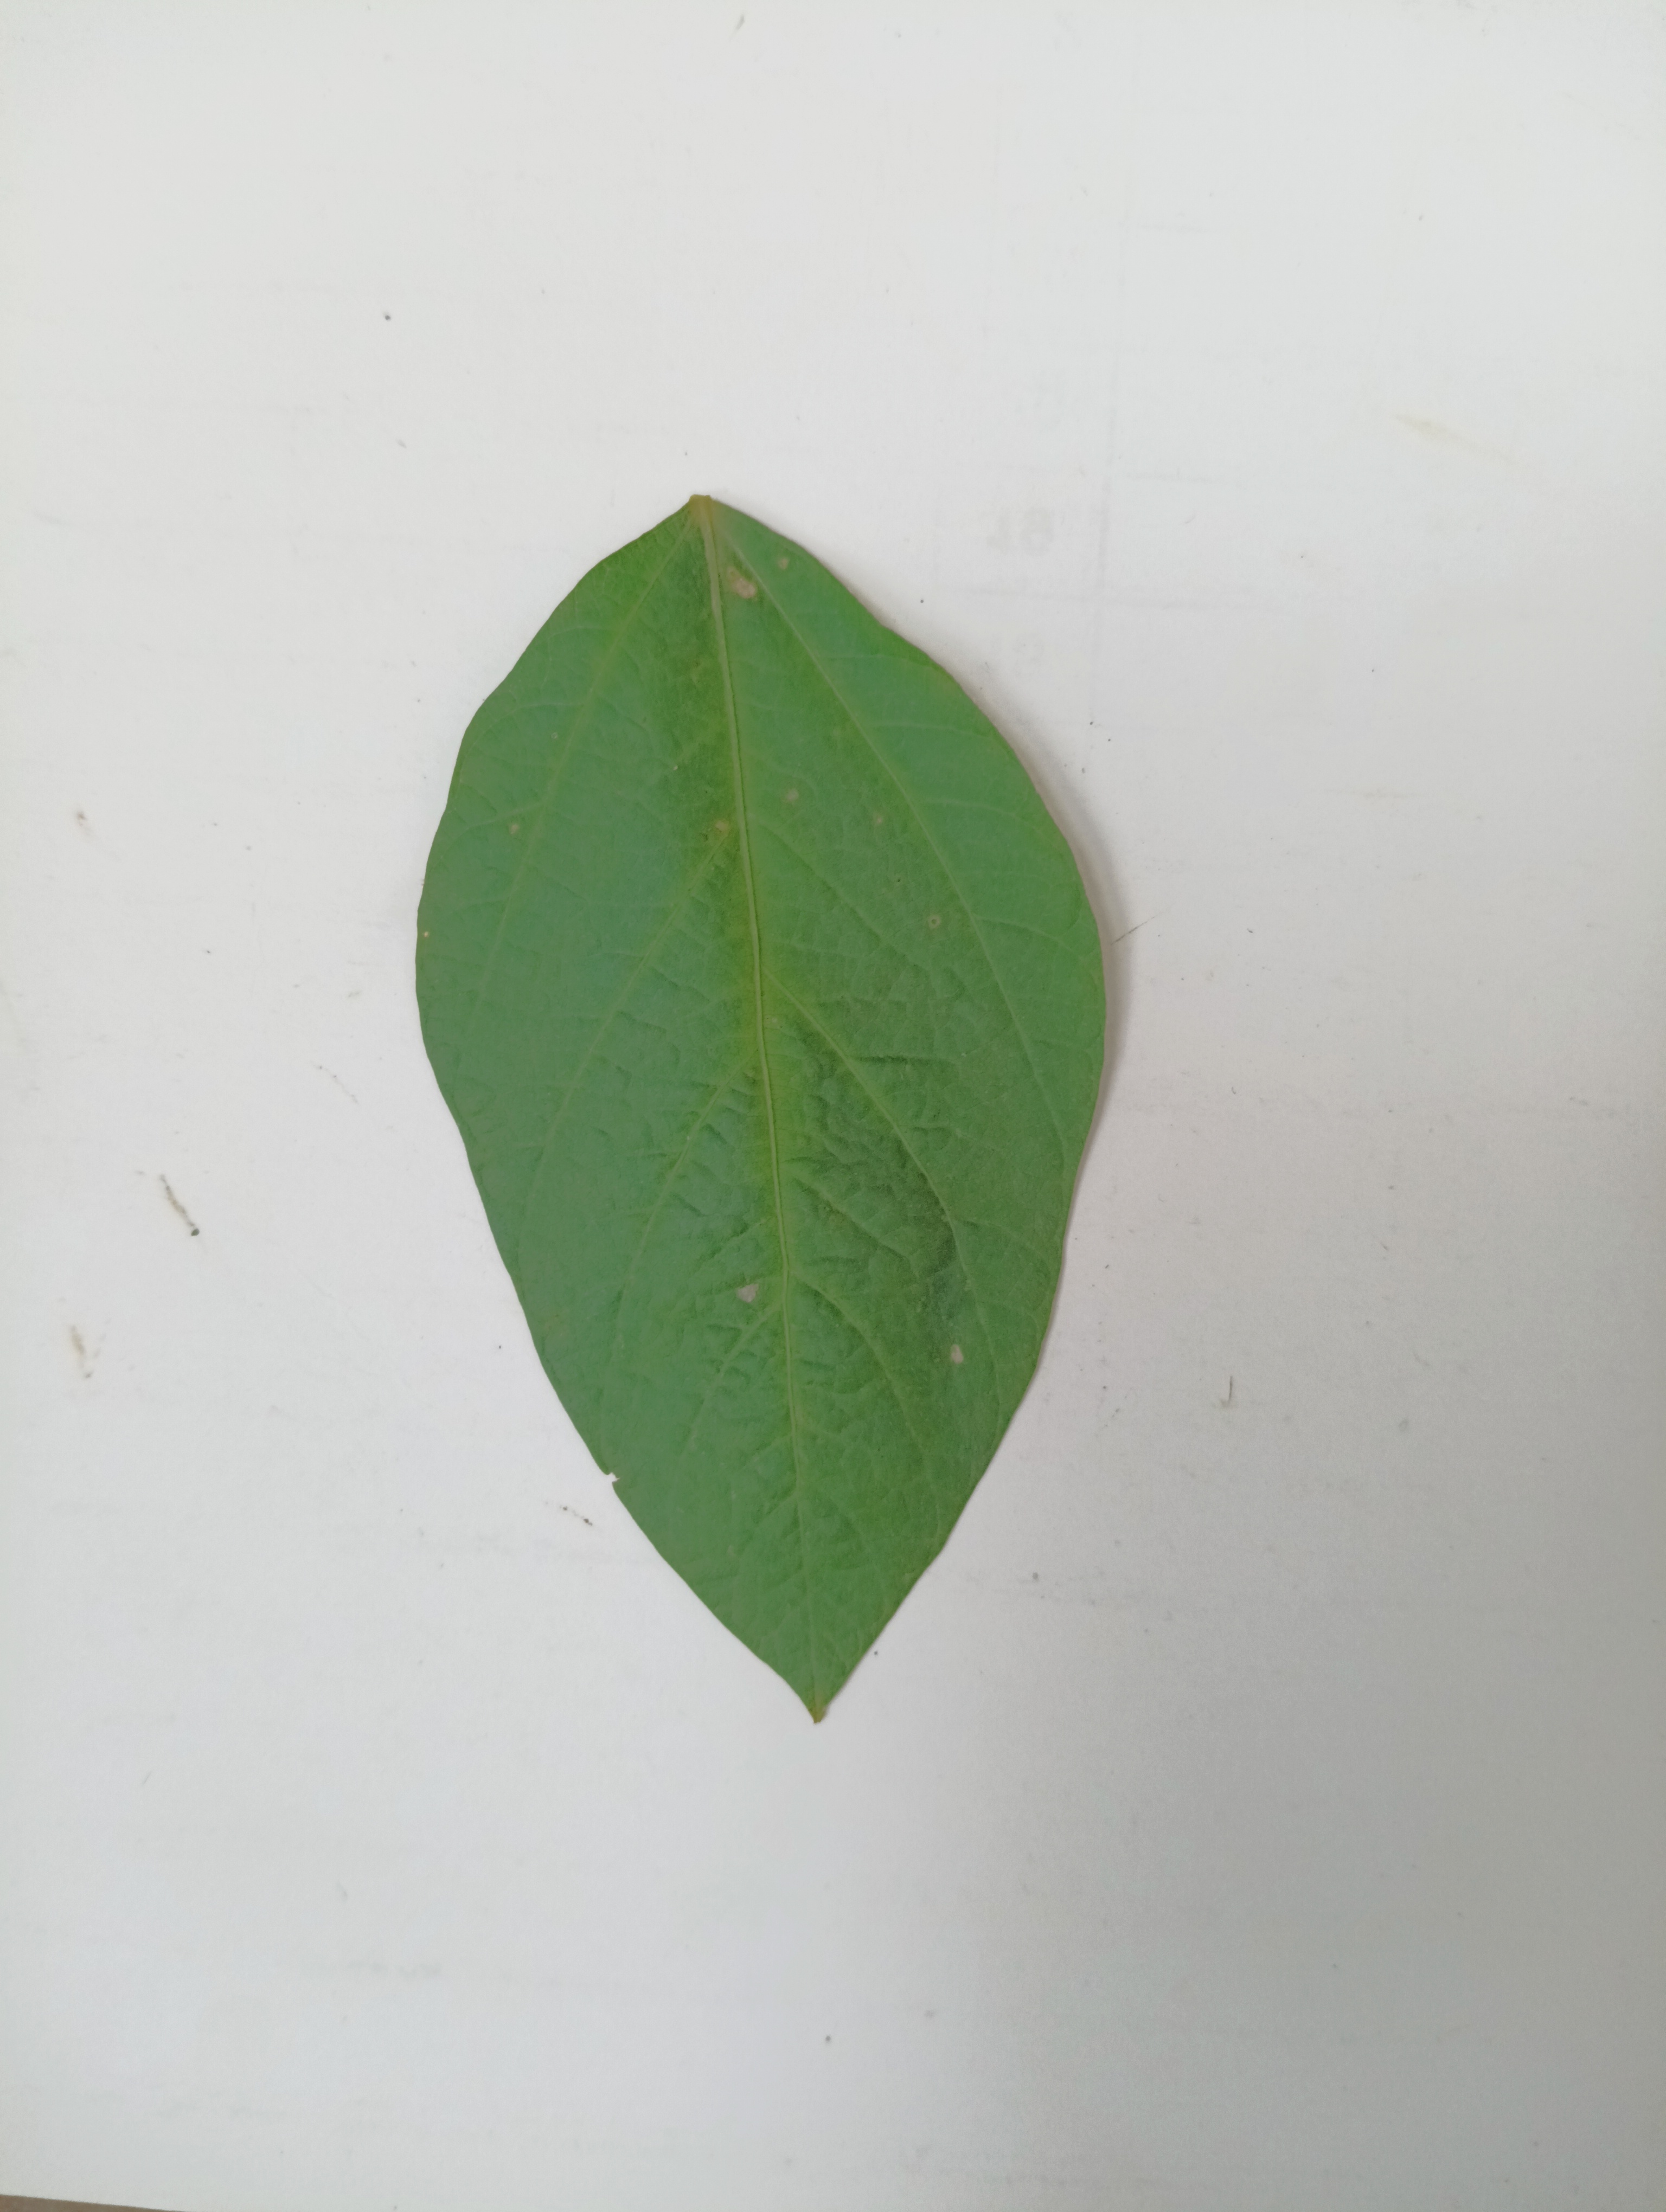
Label: Bacterial leaf Blight